George Carnac Barnes

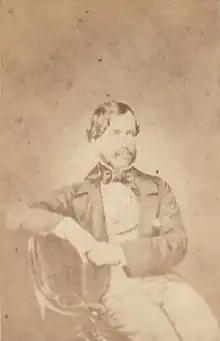

George Carnac Barnes, CB (1818 – 13 May 1861) was a British administrator in India.